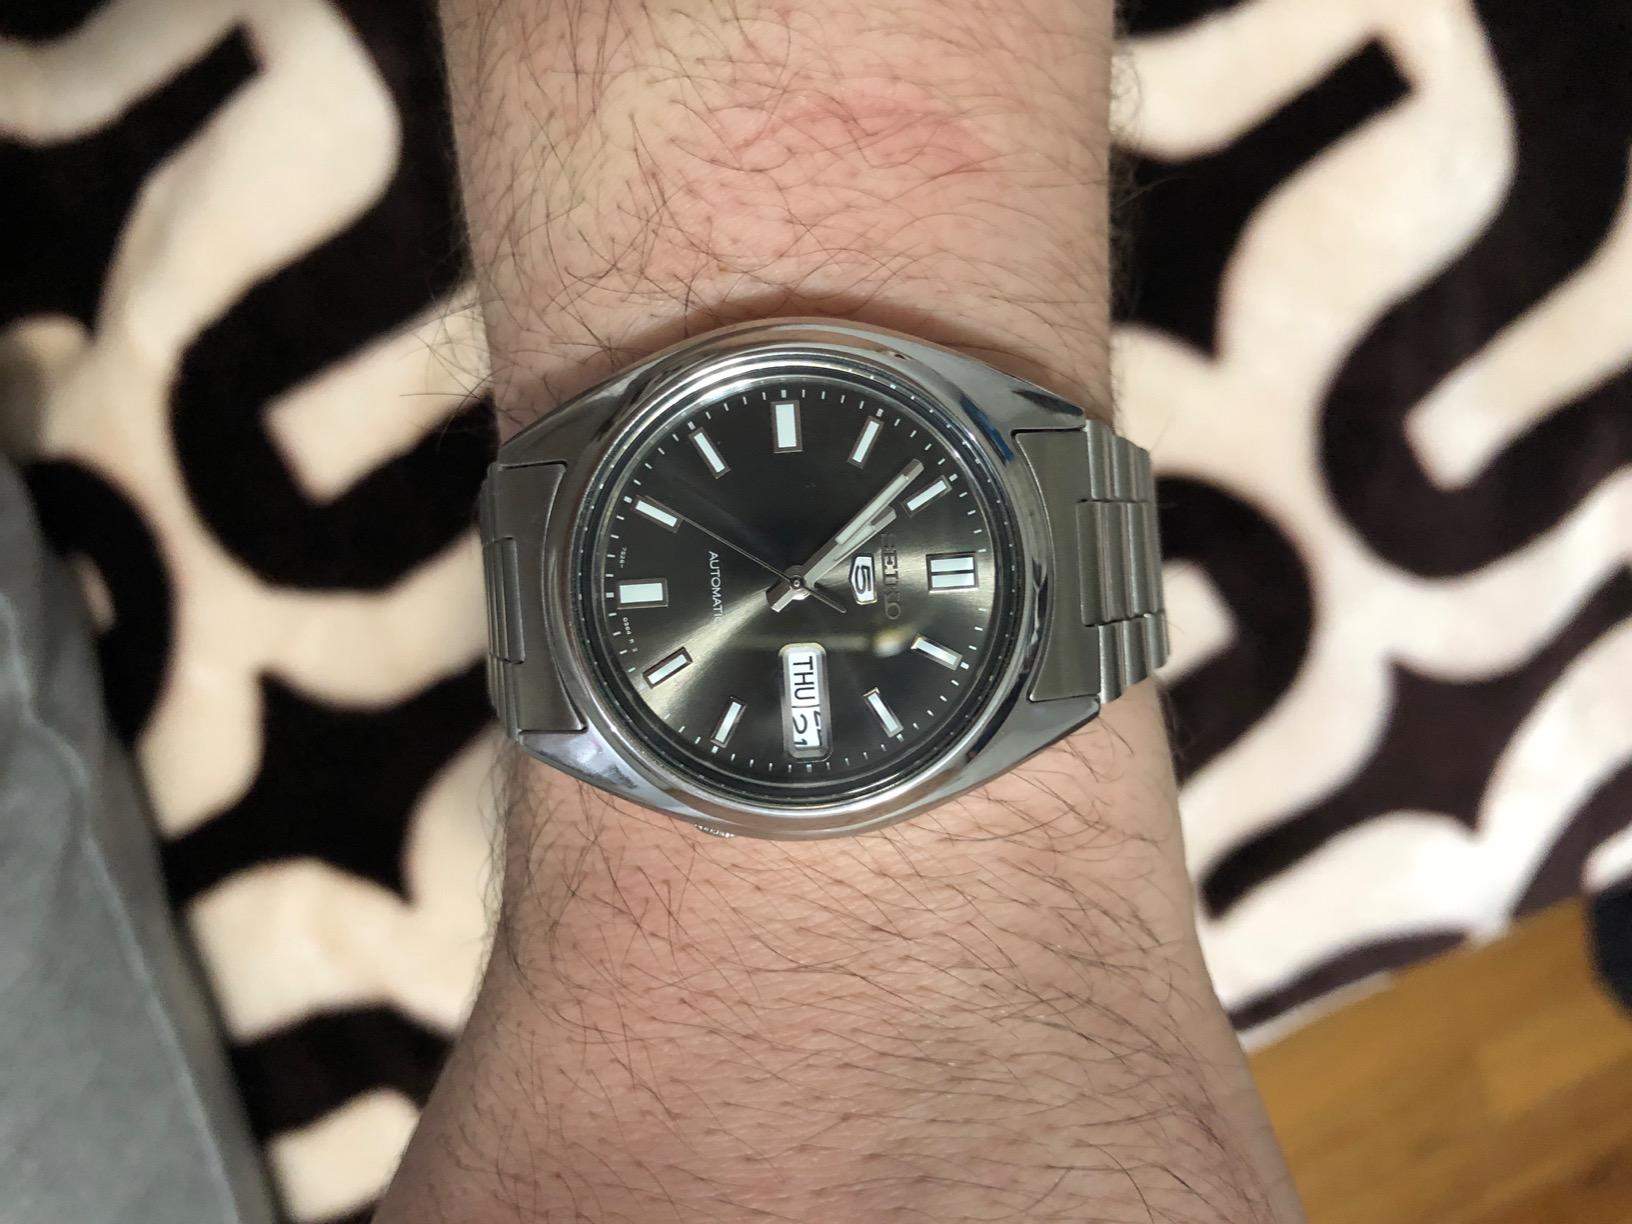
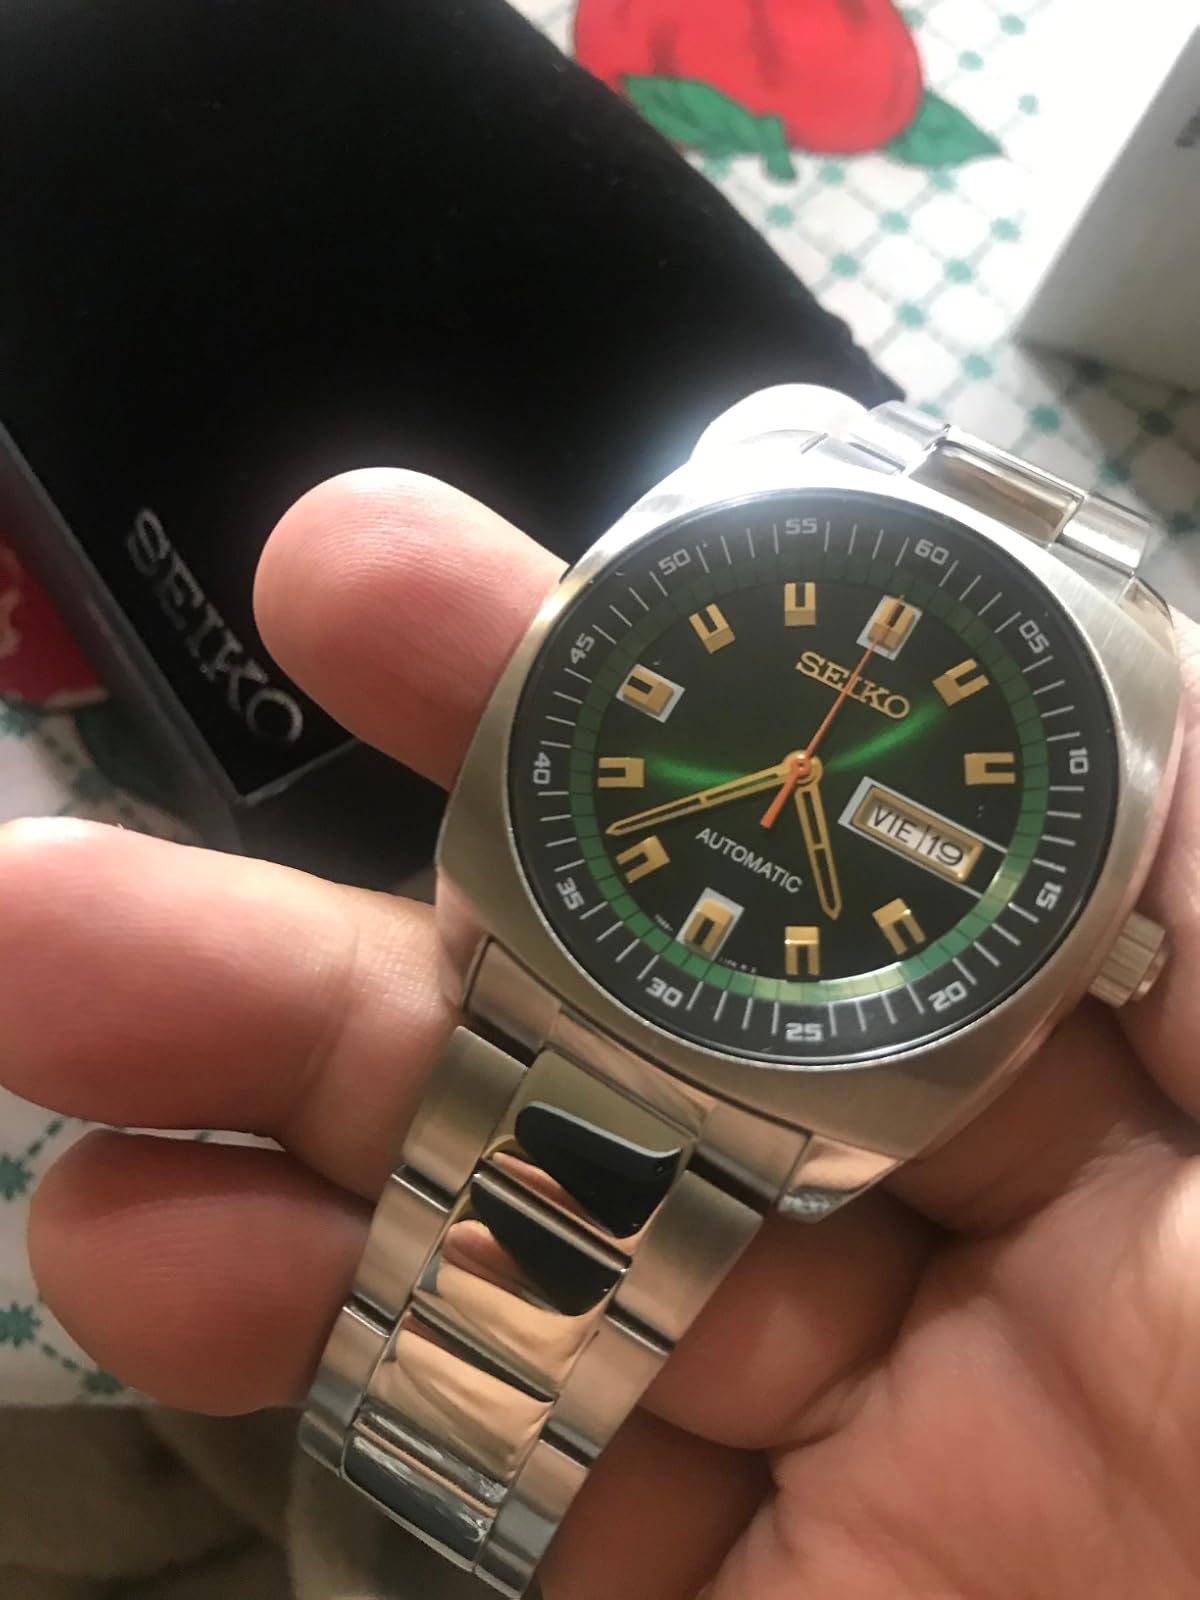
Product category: accessories_watch
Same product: no